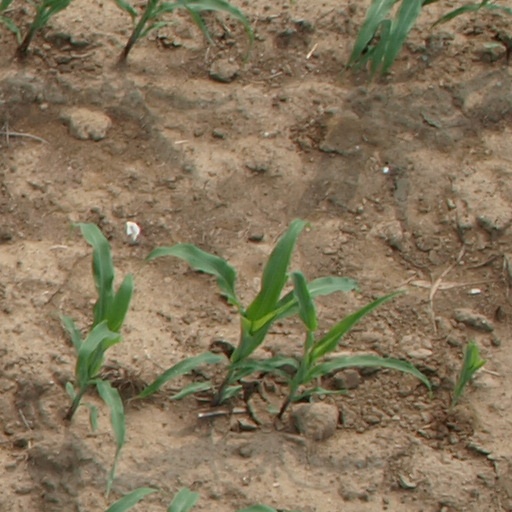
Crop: maize; corn